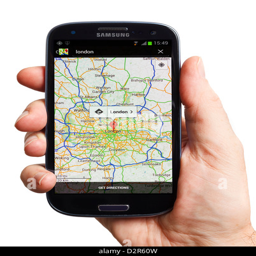
maps on an android mobile phone